Jerome of Prague

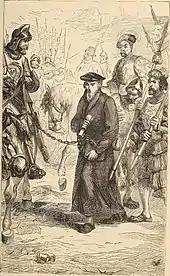
Jerome of Prague being dragged to prison, 1870 illustration

When, on 11 October 1414, Hus left for the Council of Constance, Jerome assured him that if needed, he would come to his assistance, contrary to the wishes of Hus. Upon Hus' arrival in Constance he was arrested and imprisoned. Jerome kept his promise, even though Hus and other friends of Jerome warned him not to come. On 4 April 1415, he arrived at Constance. Predictably, he created a stir in the town.